United Airlines Flight 93

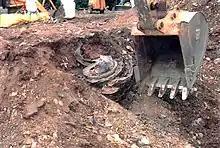
One of United Airlines Flight 93's engines unearthed after the crash

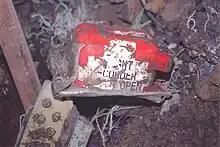
The cockpit voice recorder found at the scene in Somerset County, Pennsylvania, where Flight 93 crashed

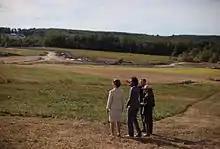
Former First Ladies Michelle Obama and Laura Bush survey the crash site on September 11, 2010, the ninth anniversary of the hijacking

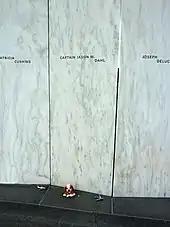
The Flight 93 National Memorial

Flight 93 fragmented violently upon impact. Most of the aircraft wreckage was found near the impact crater. Investigators found very light debris including paper and nylon scattered up to eight miles (13km) from the impact point in New Baltimore. Other tiny aircraft fragments were found away at Indian Lake. All human remains were found within a 70-acre (28 ha) area surrounding the impact point.